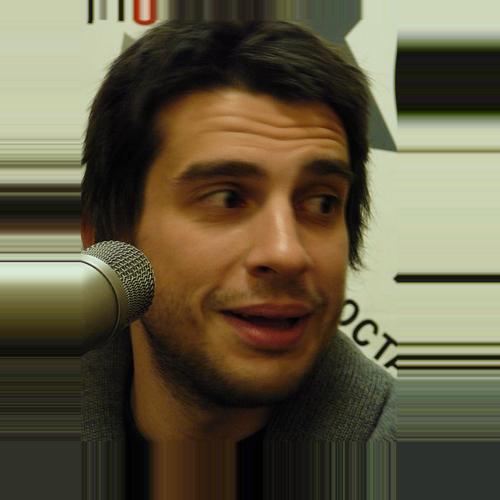
Age: 25